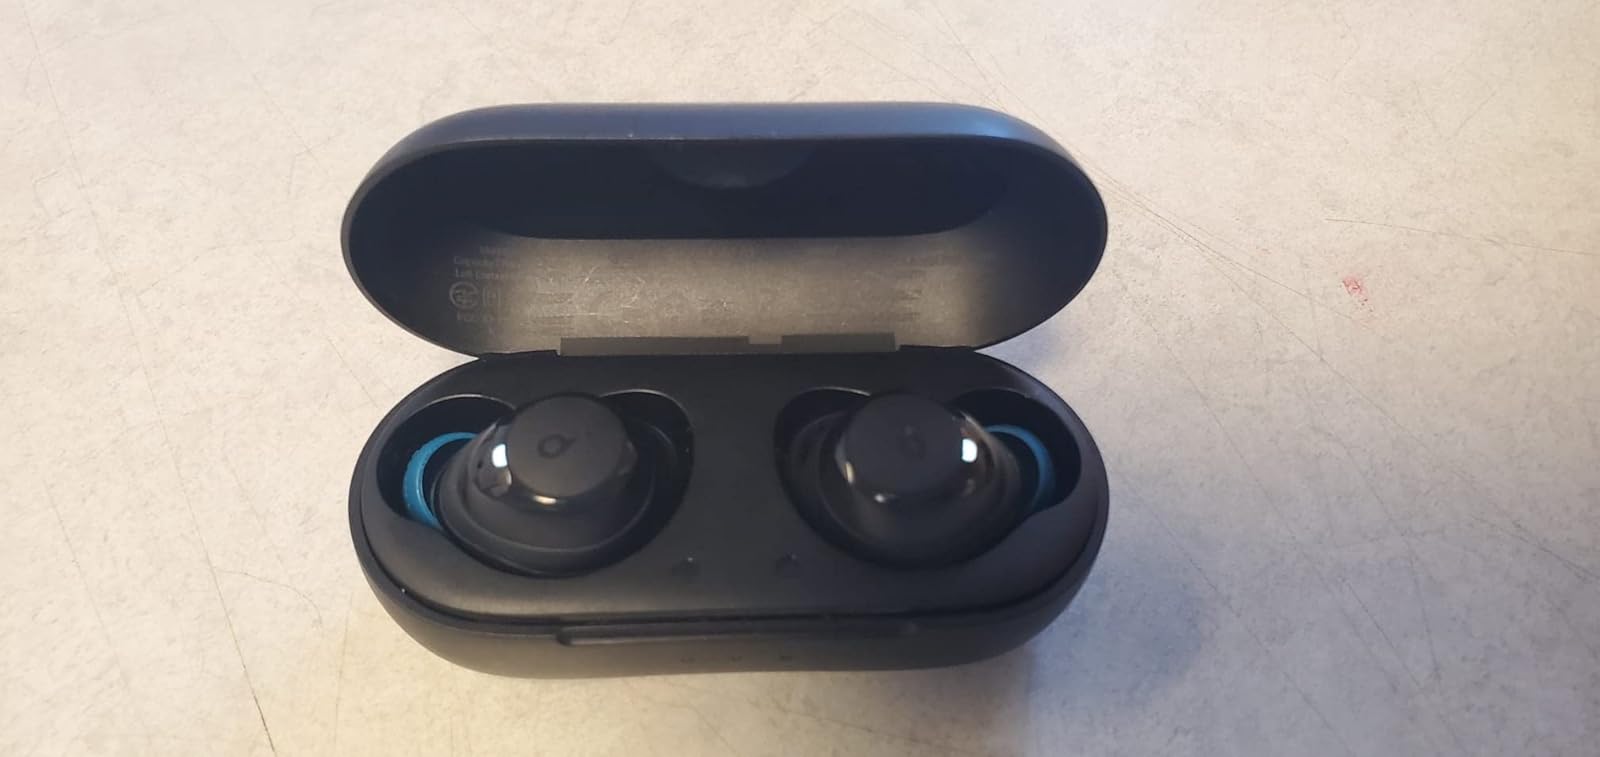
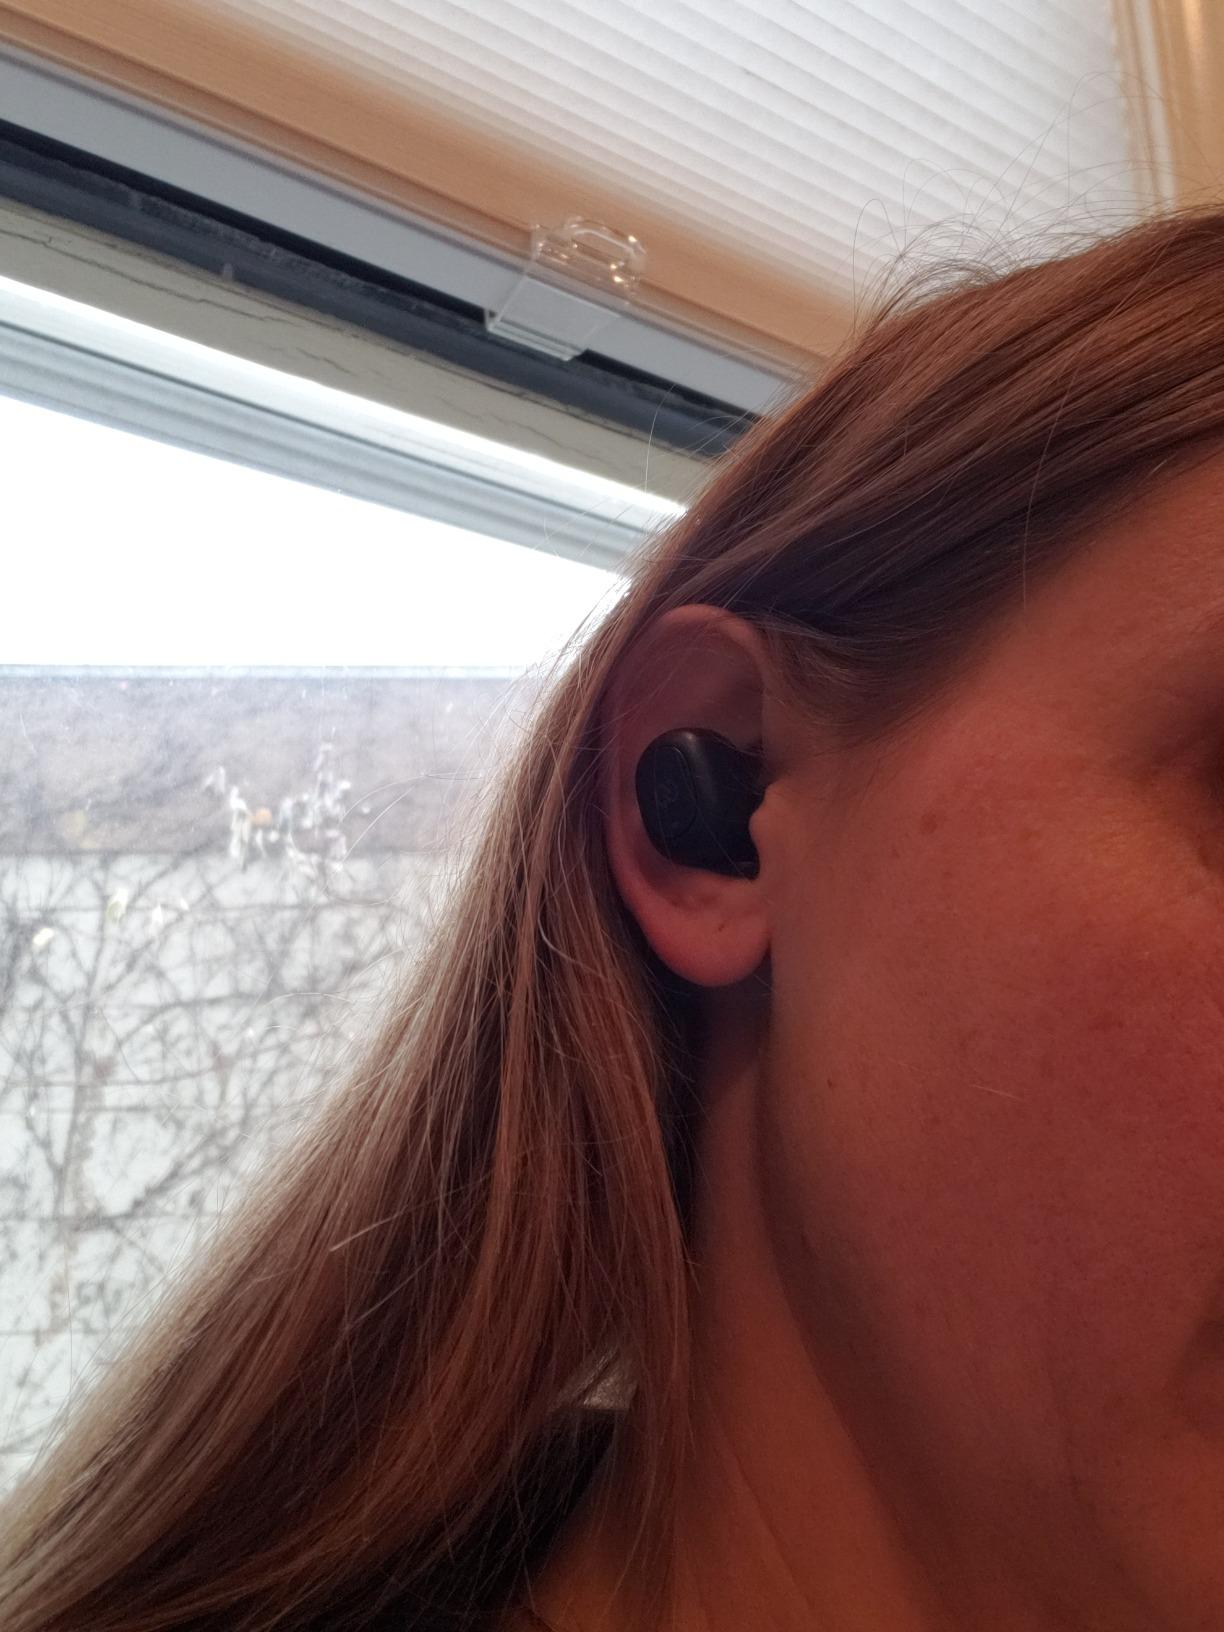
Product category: earbuds
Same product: no